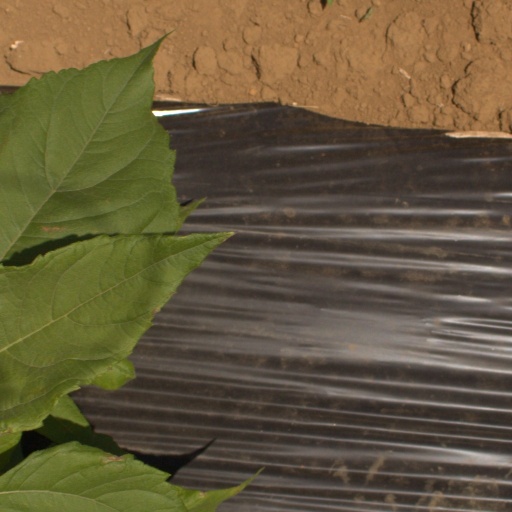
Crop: Jerusalem artichoke